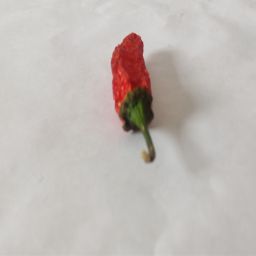
Crop: New Mexico Green Chile
Quality: Dried